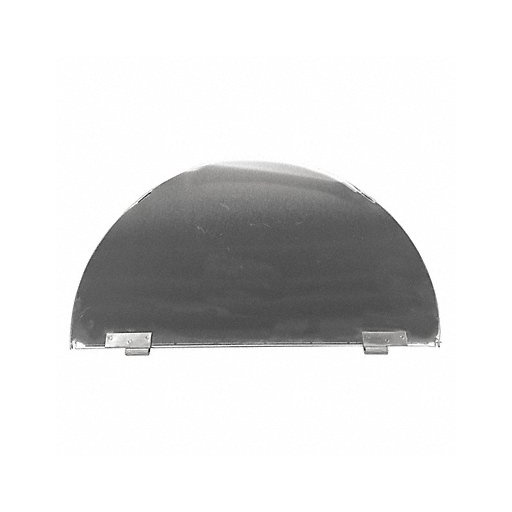
Kettle Cover Rear 1 pc. 2 Pins (12269)
Brand: CRETORS
Category: Home & Garden > Kitchen & Dining > Kitchen Appliance Accessories > Electric Kettle Accessories > Electric Kettle Lids